Tyler Armstrong

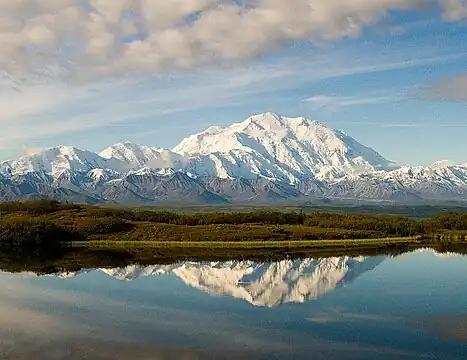
Denali with Wonder Lake in the foreground

At the age of 12, Tyler was denied a permit to climb Everest in the spring of 2016. Instead, he climbed Denali, reaching the summit in June 2016.